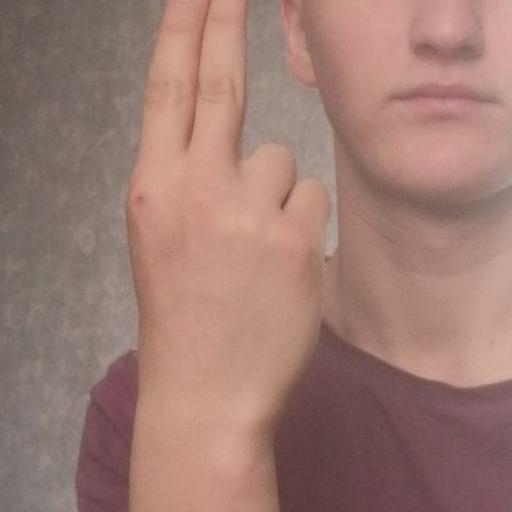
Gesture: two_up_inverted